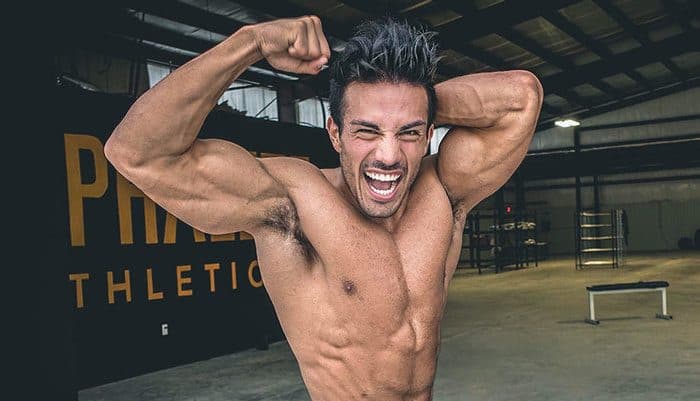
Gender: men